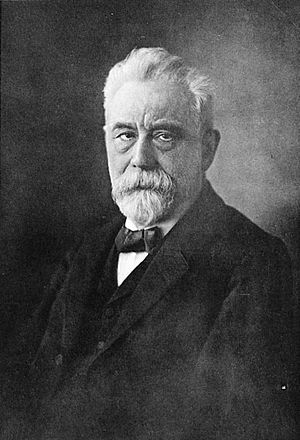
Wilhelm Lexis
Wilhelm Lexis var en tysk nationaløkonom og statistiker.